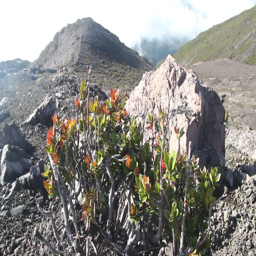
politician and rock on the slope